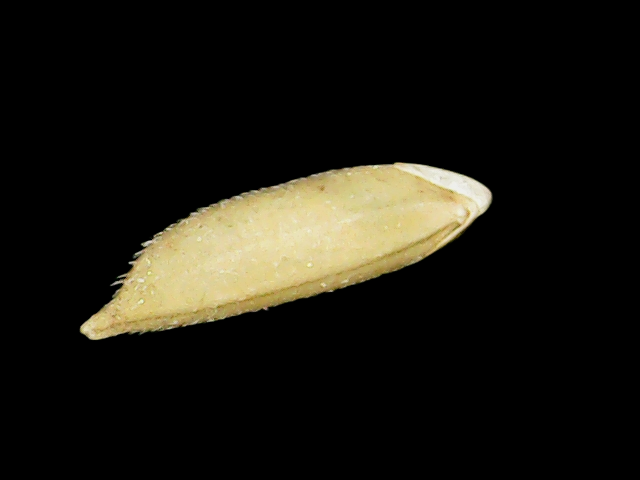
Rice variety: Binadhan12